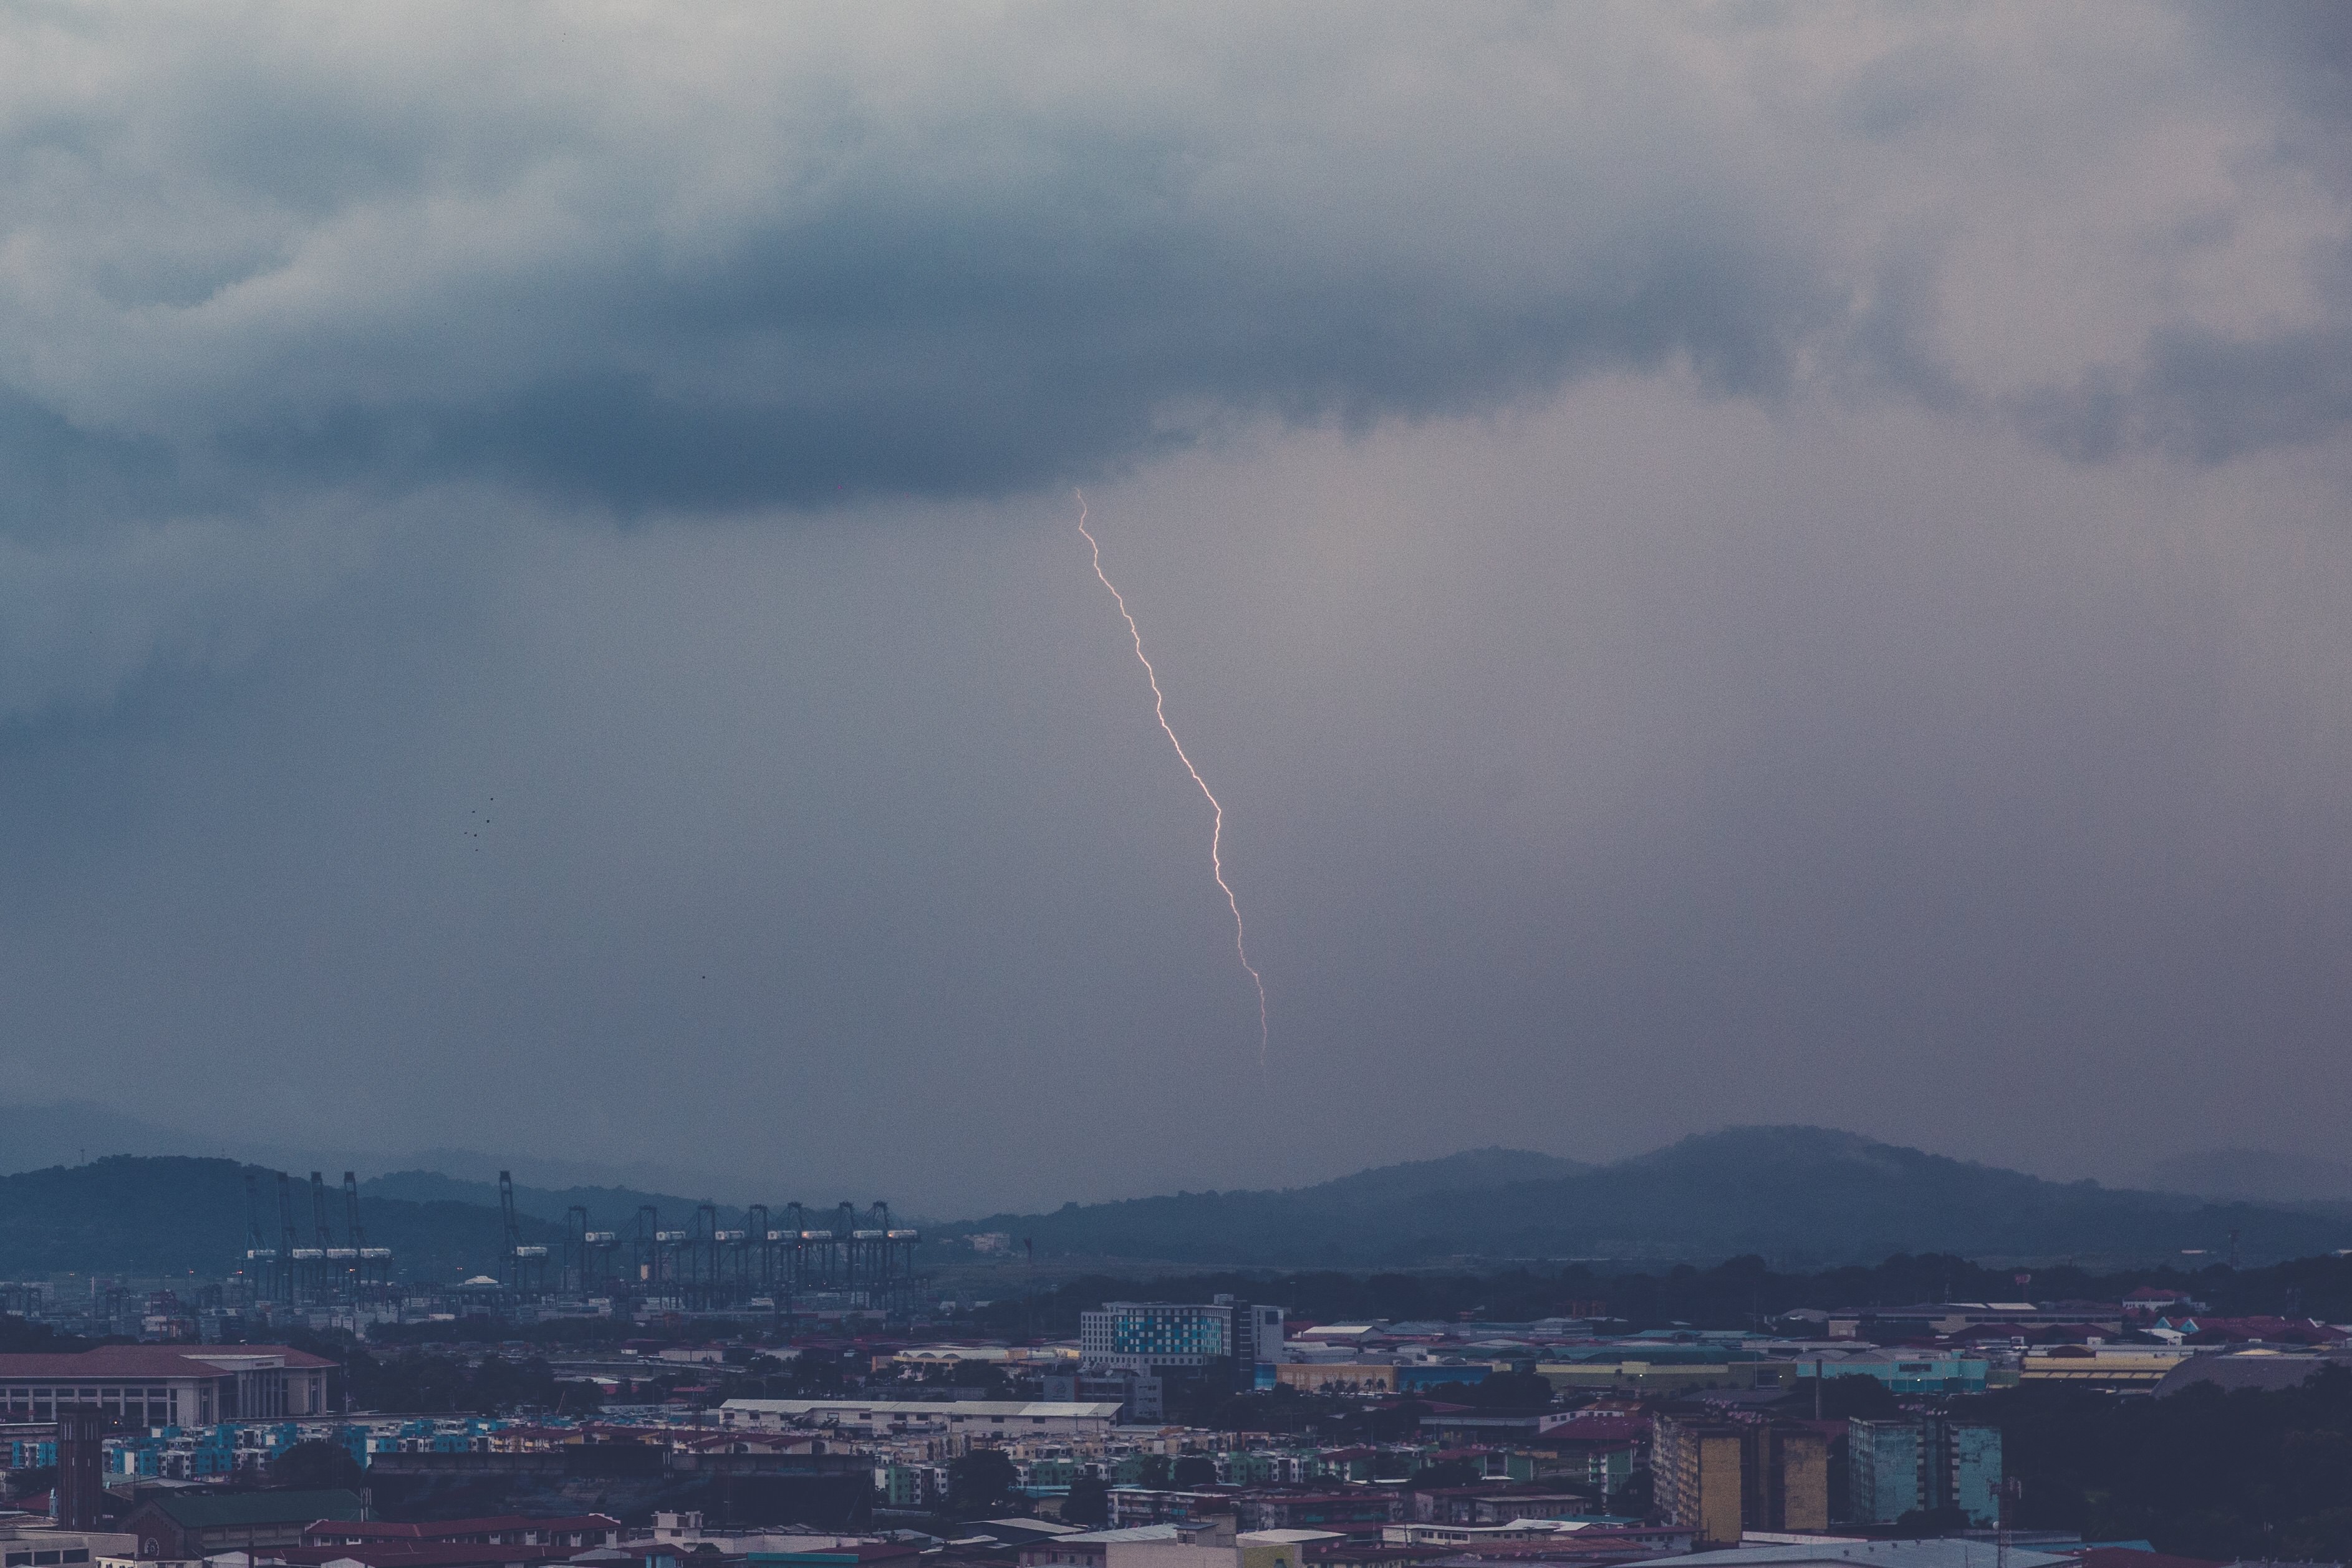
cloud, sky, city, foggy, smoke, weather, storm, lightning, thunder, outdoors, clouds, buildings, mountains, hazy, misty, thunderstorm, gloomy, murky, bad weather, atmosphere of earth, lightning strike